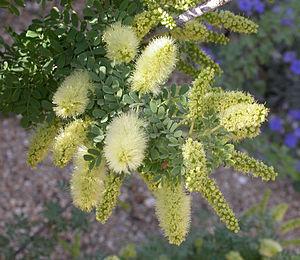
Prosopis est un genre de plantes dicotylédones de la famille des Mimosaceae selon la classification classique, ou de celle des Fabaceae selon la classification phylogénétique. Il est proche des genres Mimosa et Acacia. Ces plantes sont des arbustes et des arbres.